Eifeld railway station

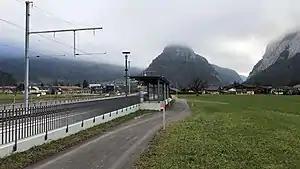
The station platform and shelter in 2019

Eifeld railway station is a railway station in the municipality of Wimmis, in the Swiss canton of Bern. It is an intermediate stop on the Spiez–Zweisimmen line and is served as a request stop by local trains only.